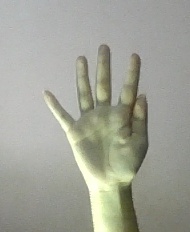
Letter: sheen